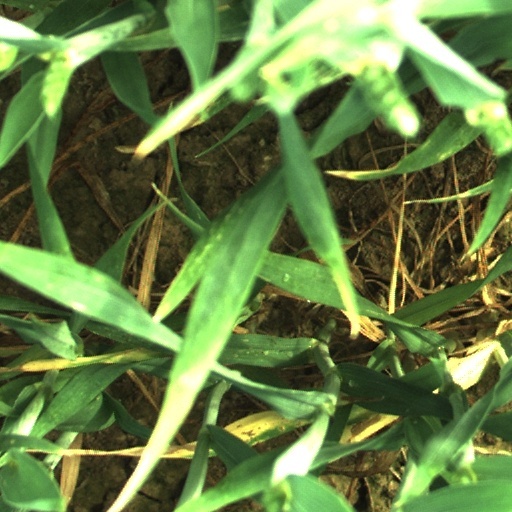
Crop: wheat